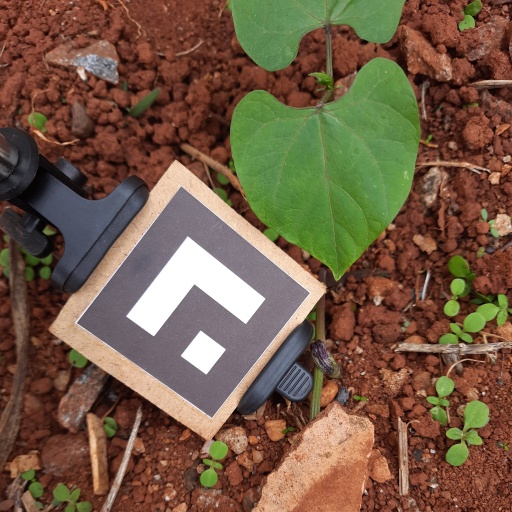
Observations: flat surface, no eating holes, under shade